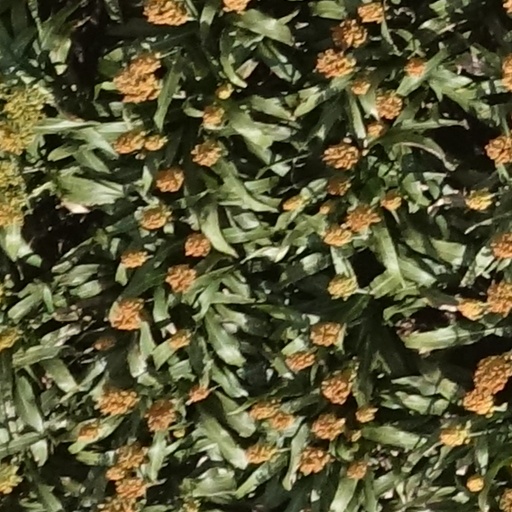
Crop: sorghum